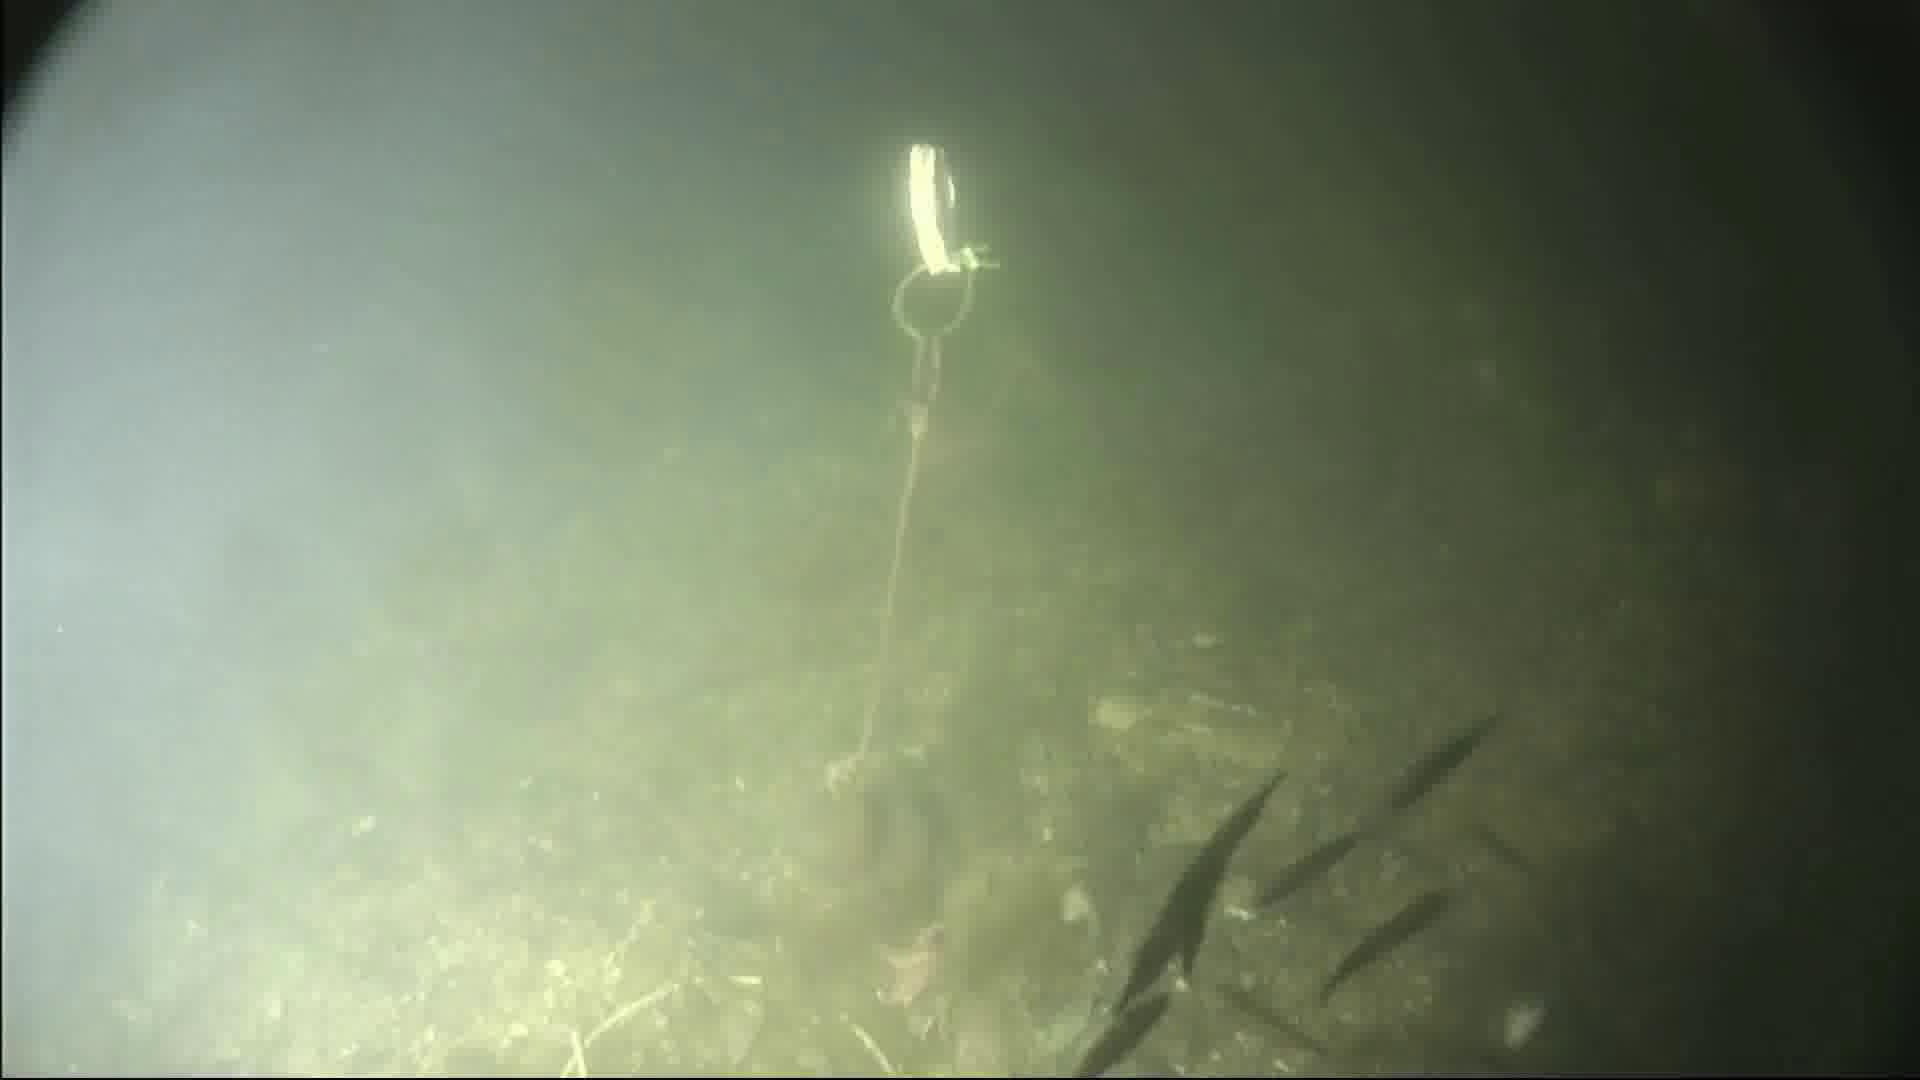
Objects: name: starfish
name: small_fish
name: crab